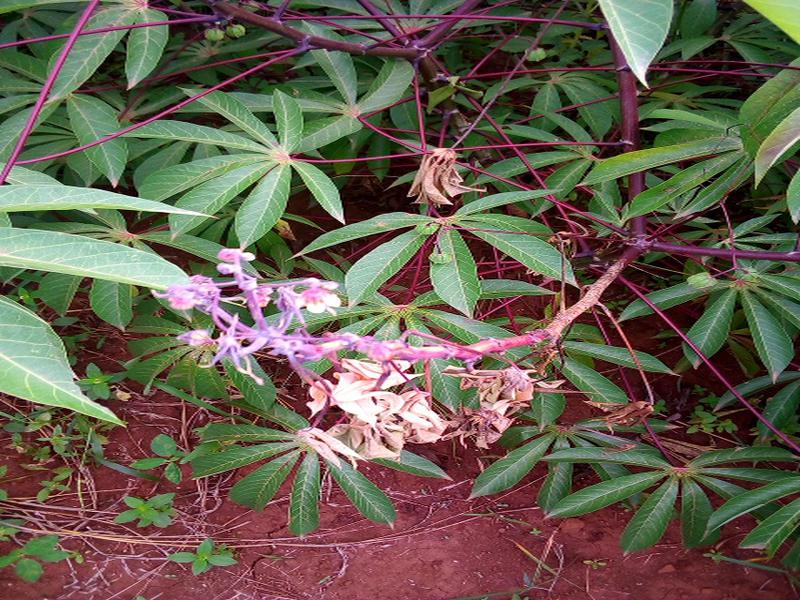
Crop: cassava
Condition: bacterial_blight